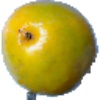
Label: Maracuja 1